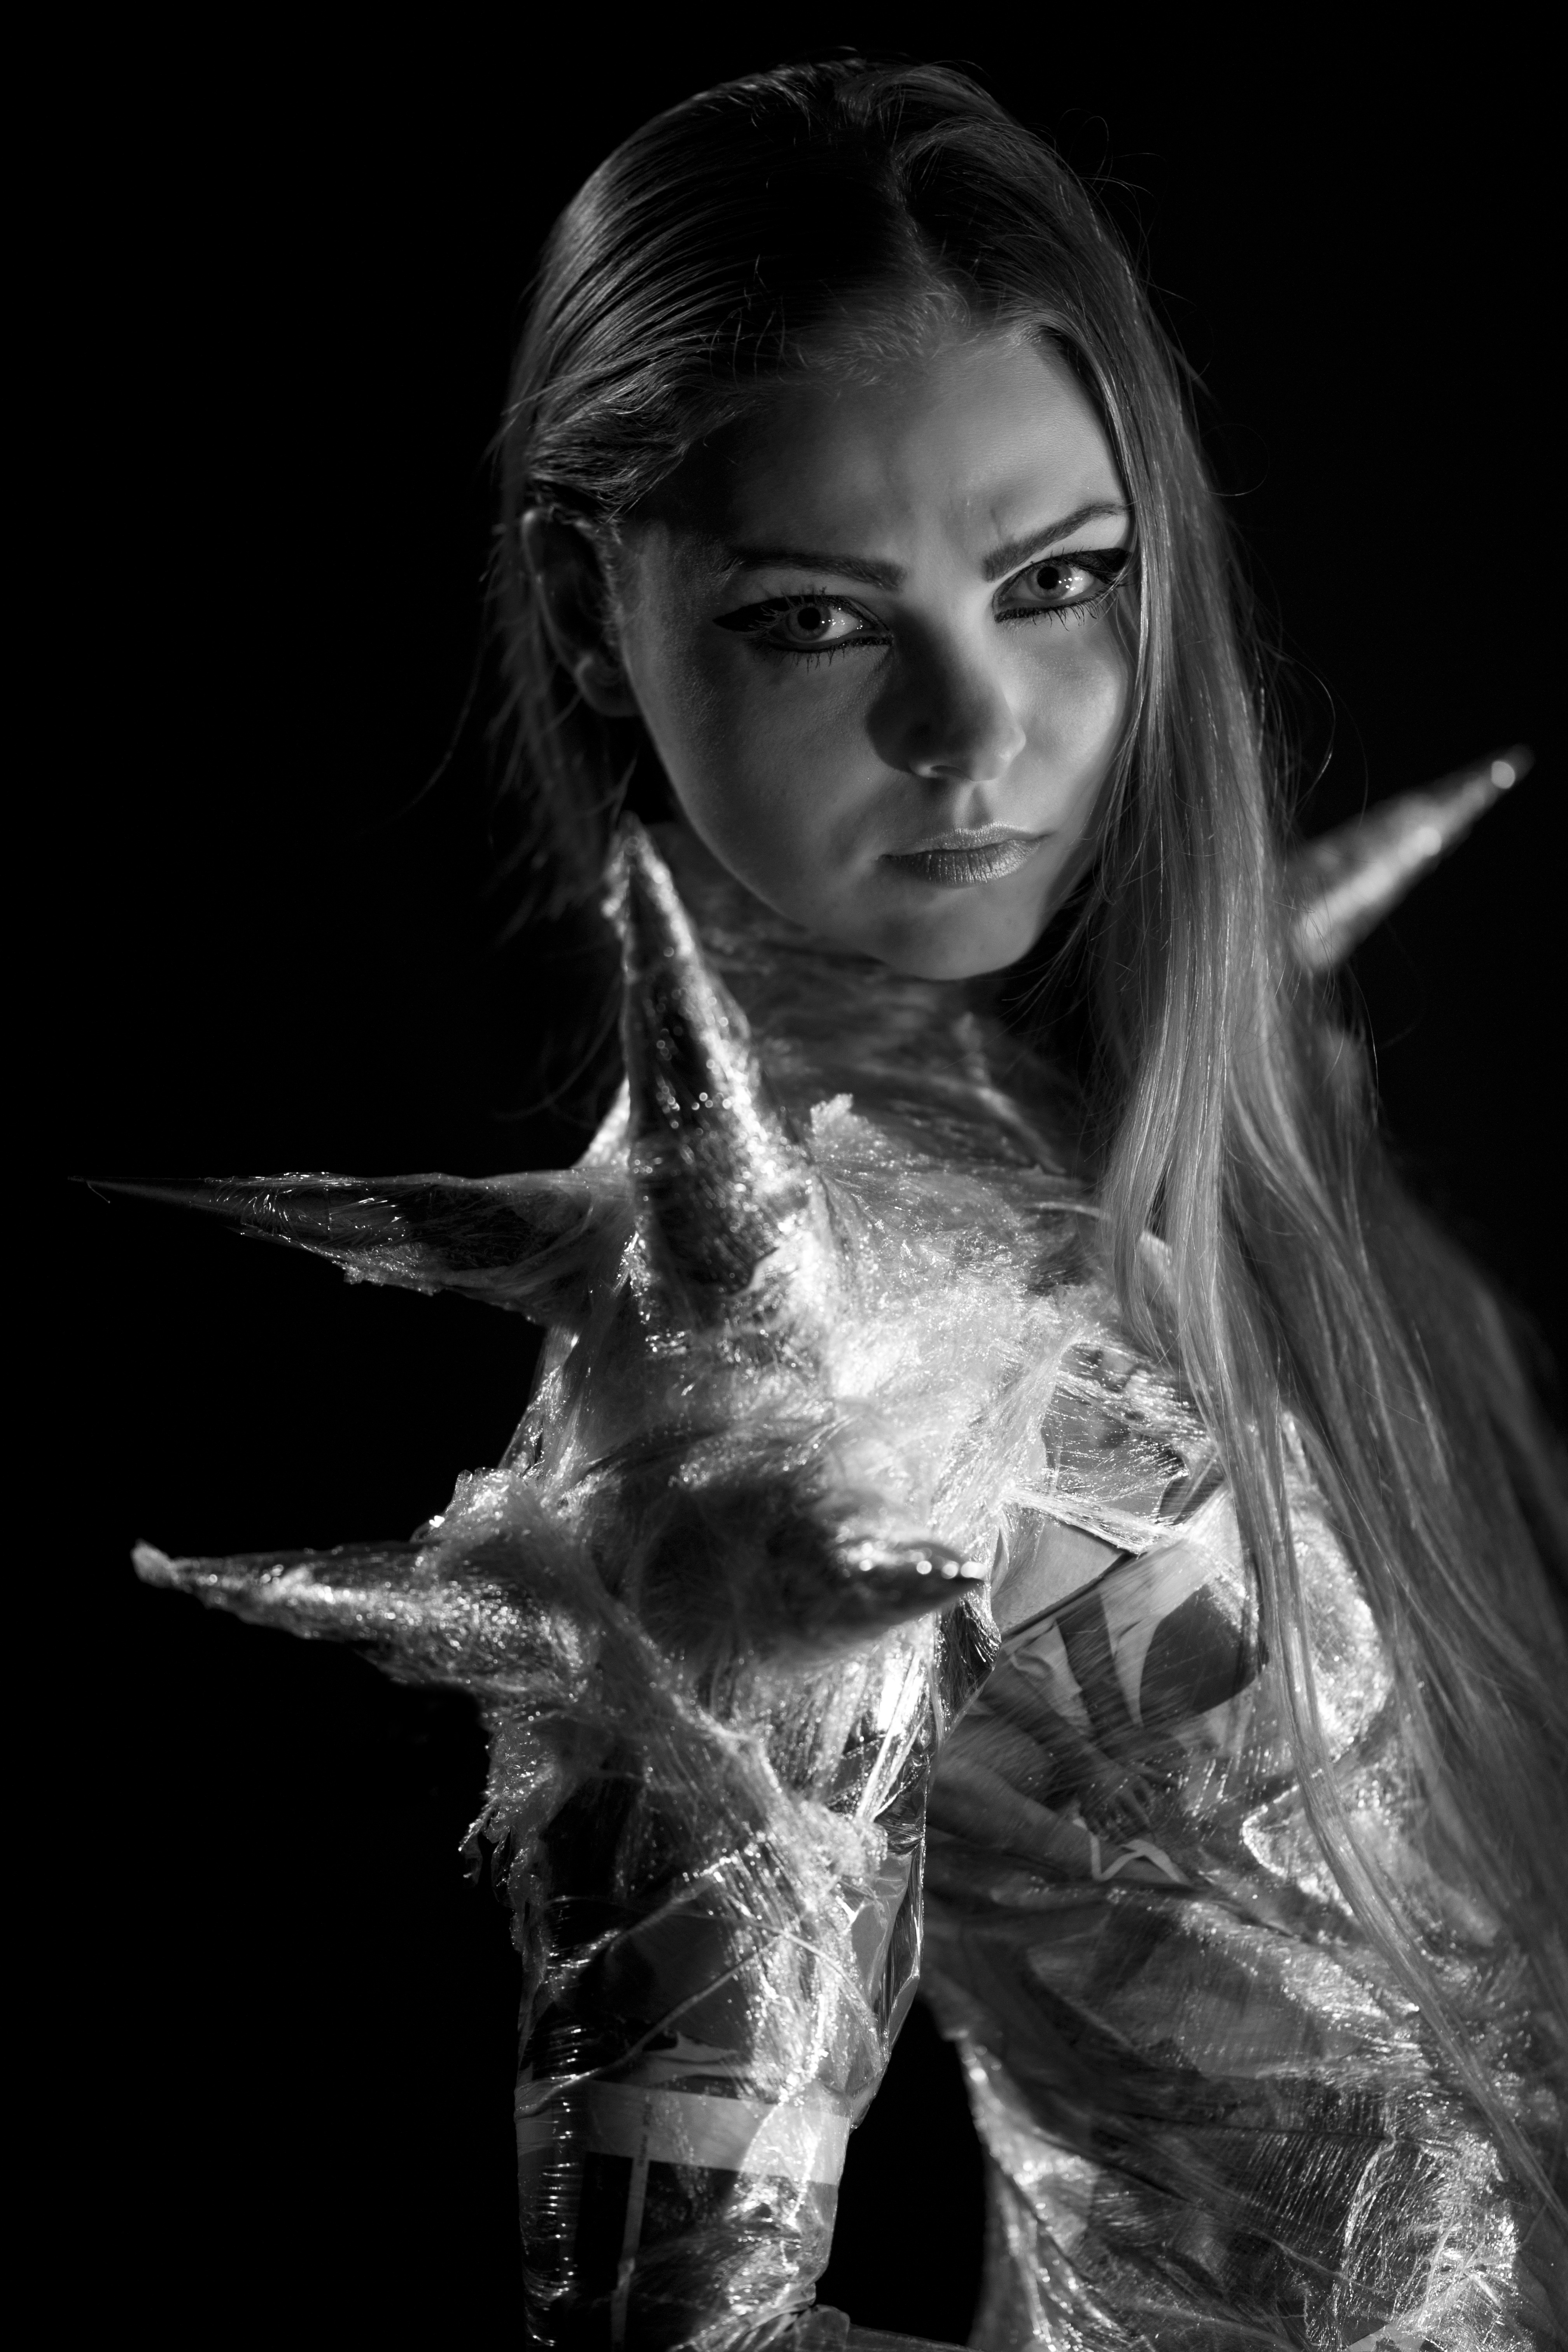
black and white, people, girl, hair, photography, photo, portrait, model, young, studio, human, darkness, fashion, black, monochrome, lady, hairstyle, long hair, face, exposure, fiction, design, overview, beauty, passion, beautiful, body, clothes, contact, young girl, photo shoot, brown hair, the young woman, monochrome photography, young model, fashion shoot, women's, art model, supermodel